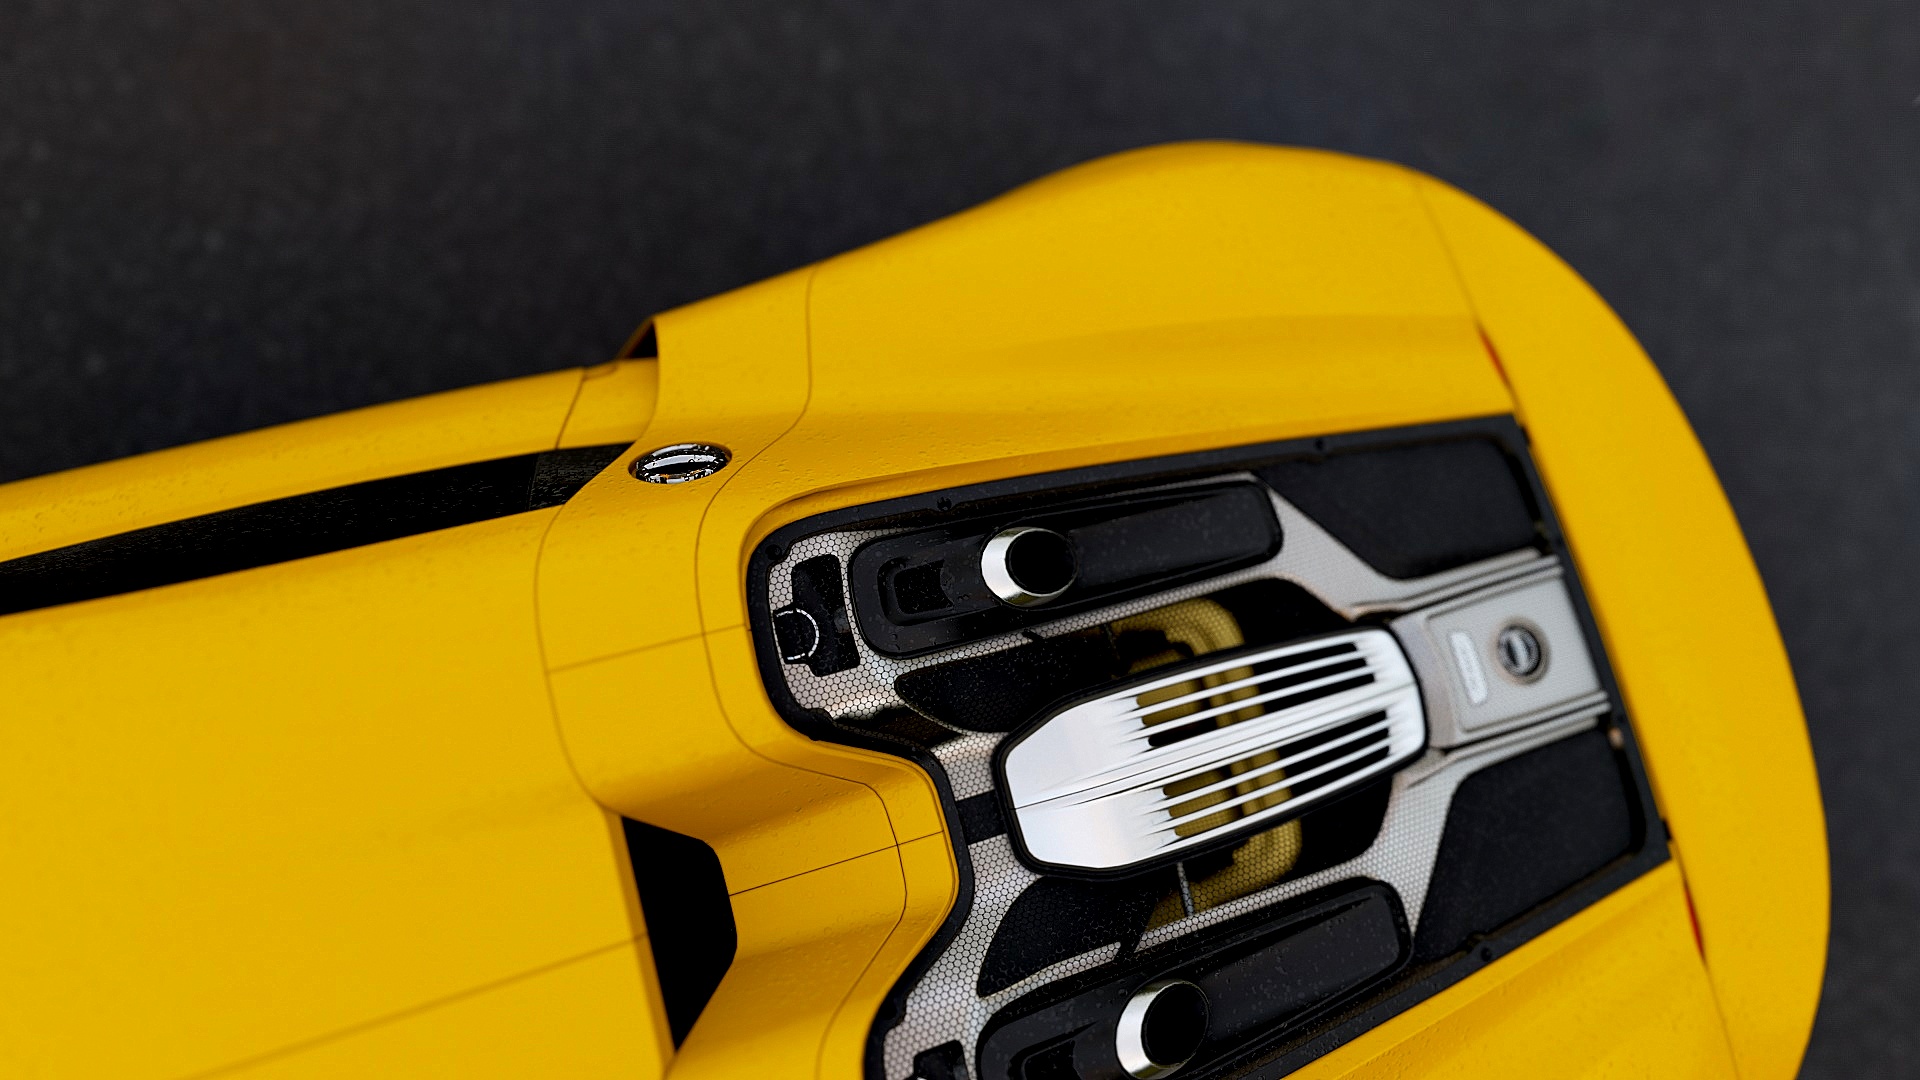
car, vehicle, steering wheel, yellow, sports car, supercar, model car, land vehicle, automobile make, automotive exterior, automotive design, luxury vehicle